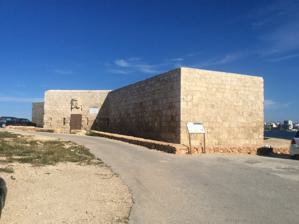
Building: Mistra Battery
Country: Unknown
Year built: 1761
Artillery battery in Mistra Bay, Mellieħa, Malta Mistra Battery Batterija tal-Mistra Mellieħa , Malta Mistra Battery's redan and blockhouses Map of Mistra Battery Coordinates 35°57′30.48″N 14°23′41.86″E / 35.9584667°N 14.3949611°E / 35.9584667; 14.3949611 Type Artillery battery Site information Owner Government of Malta Controlled by Fondazzjoni Wirt Artna Open to the public No Condition Intact Site history Built c. 1761 Built by Order of Saint John In use c. 1761–1798 Materials Limestone Mistra Battery ( Maltese : Batterija tal-Mistra ), formerly also known as Despirasse Battery ( Maltese : Batterija ta' Despirasse ), is an artillery battery in Mistra Bay, Mellieħa , Malta . It was built by the Order of Saint John in the 18th century as one of a series of coastal fortifications around the coasts of the Maltese Islands. The battery is considered as the best preserved of the Order's batteries in Malta, since it retains all of its original features. Many other batteries have been destroyed or otherwise modified, and very few have survived in their original state. History The first plans to construct a battery at Mistra Bay were made in 1714, where the knight Mongontier donated 133 scudi for its construction. The battery does not appear in the 1715-1716 list of coastal fortifications, but possibly a gun platform was built some years later. However, the battery as it is today was built over forty years later in 1761 due to the insistence by the military engineer Bourlamaque, during the reign of Grand Master Manuel Pinto da Fonseca . Coats of arms of the Order, Pinto and the Bailli de Montagnac above the main entrance The battery has a roughly semi-circular gun platform, with its northern face having a parapet with three embrasures. There was no parapet around the rest of the platform. The battery is partially surrounded by a shallow rock hewn ditch that was left unfinished. The battery has two blockhouses, which are linked together by a redan with musketry loopholes. The redan also contains the main entrance, which is surmounted by the coats of arms of the Order, of Grand Master Pinto and of the Bailli de Montagnac. When completed in 1761, the battery had an armament of three 24-pounder and six 8-pounder iron cannons. By 1770, the armament was reduced to just a single 8-pounder cannon, and all armaments were removed by 1785. The battery was later rearmed once again with 18-pounder cannons. These were removed by Maltese insurgents during the French blockade of 1798-1800, and were taken to Għargħar Battery . Mistra Battery was included on the Antiquities List of 1925, and it was the only coastal battery to be specifically mentioned in this list. Present day Mistra Battery's gun platform, with the rebuilt embrasures in the background At some point, the battery's parapet with embrasures was demolished. The battery was used as a store by P2M Fisheries, and a number of alterations were made, in which some parts of the battery were destroyed. The fisheries company obtained new premises in 2012 and restored the battery before returning it to the government. Despite this, the battery and the surrounding area was vandalized repeatedly. Since then, more restoration works were undertaken by Fondazzjoni Wirt Artna. The destroyed embrasures and musketry loopholes were rebuilt, and layer of concrete over the gun platform was removed. The battery's ditch was also restored. Currently, work is being done to build replicas of the battery's cannons. The battery is currently closed to the public due to ongoing restoration works, however Fondazzjoni Wirt Artna plans to open it as a cultural attraction in 2015. As of April 2016, the battery is at final stages of restoration, but not yet open to the public (as per sign on main entrance). References